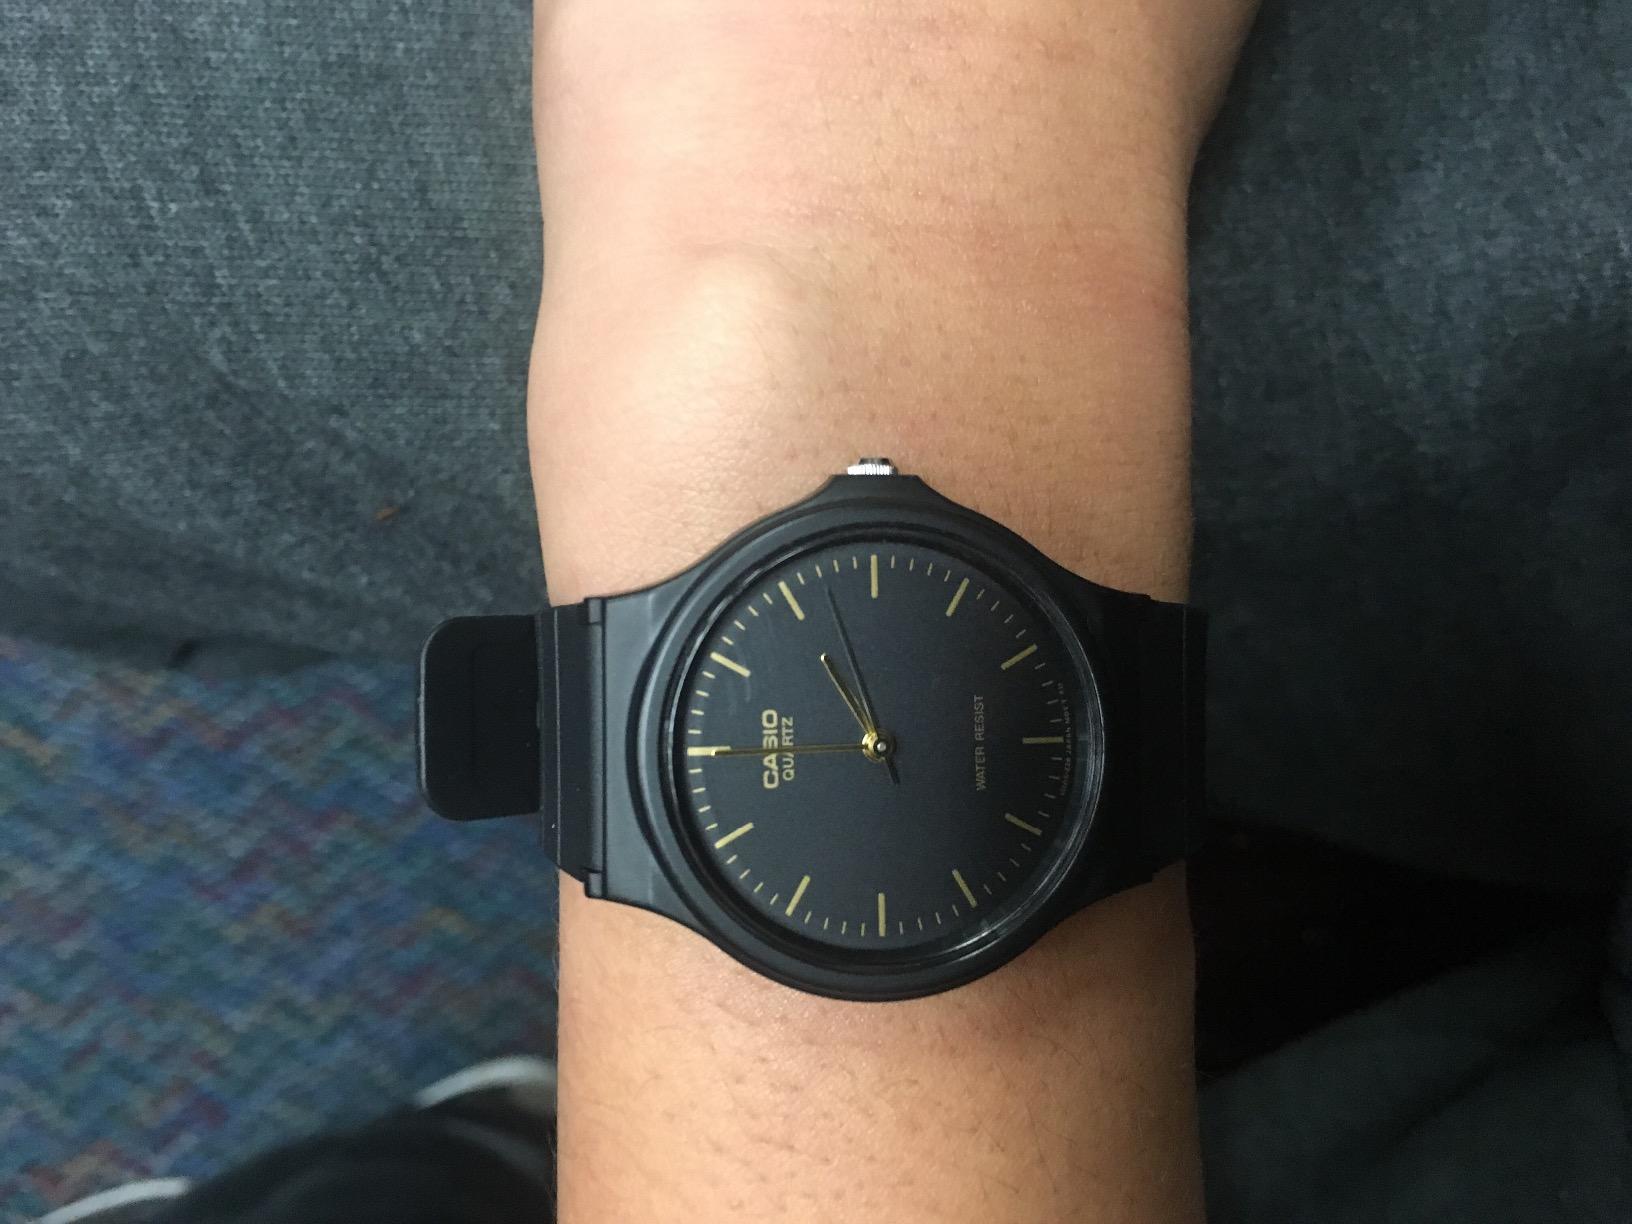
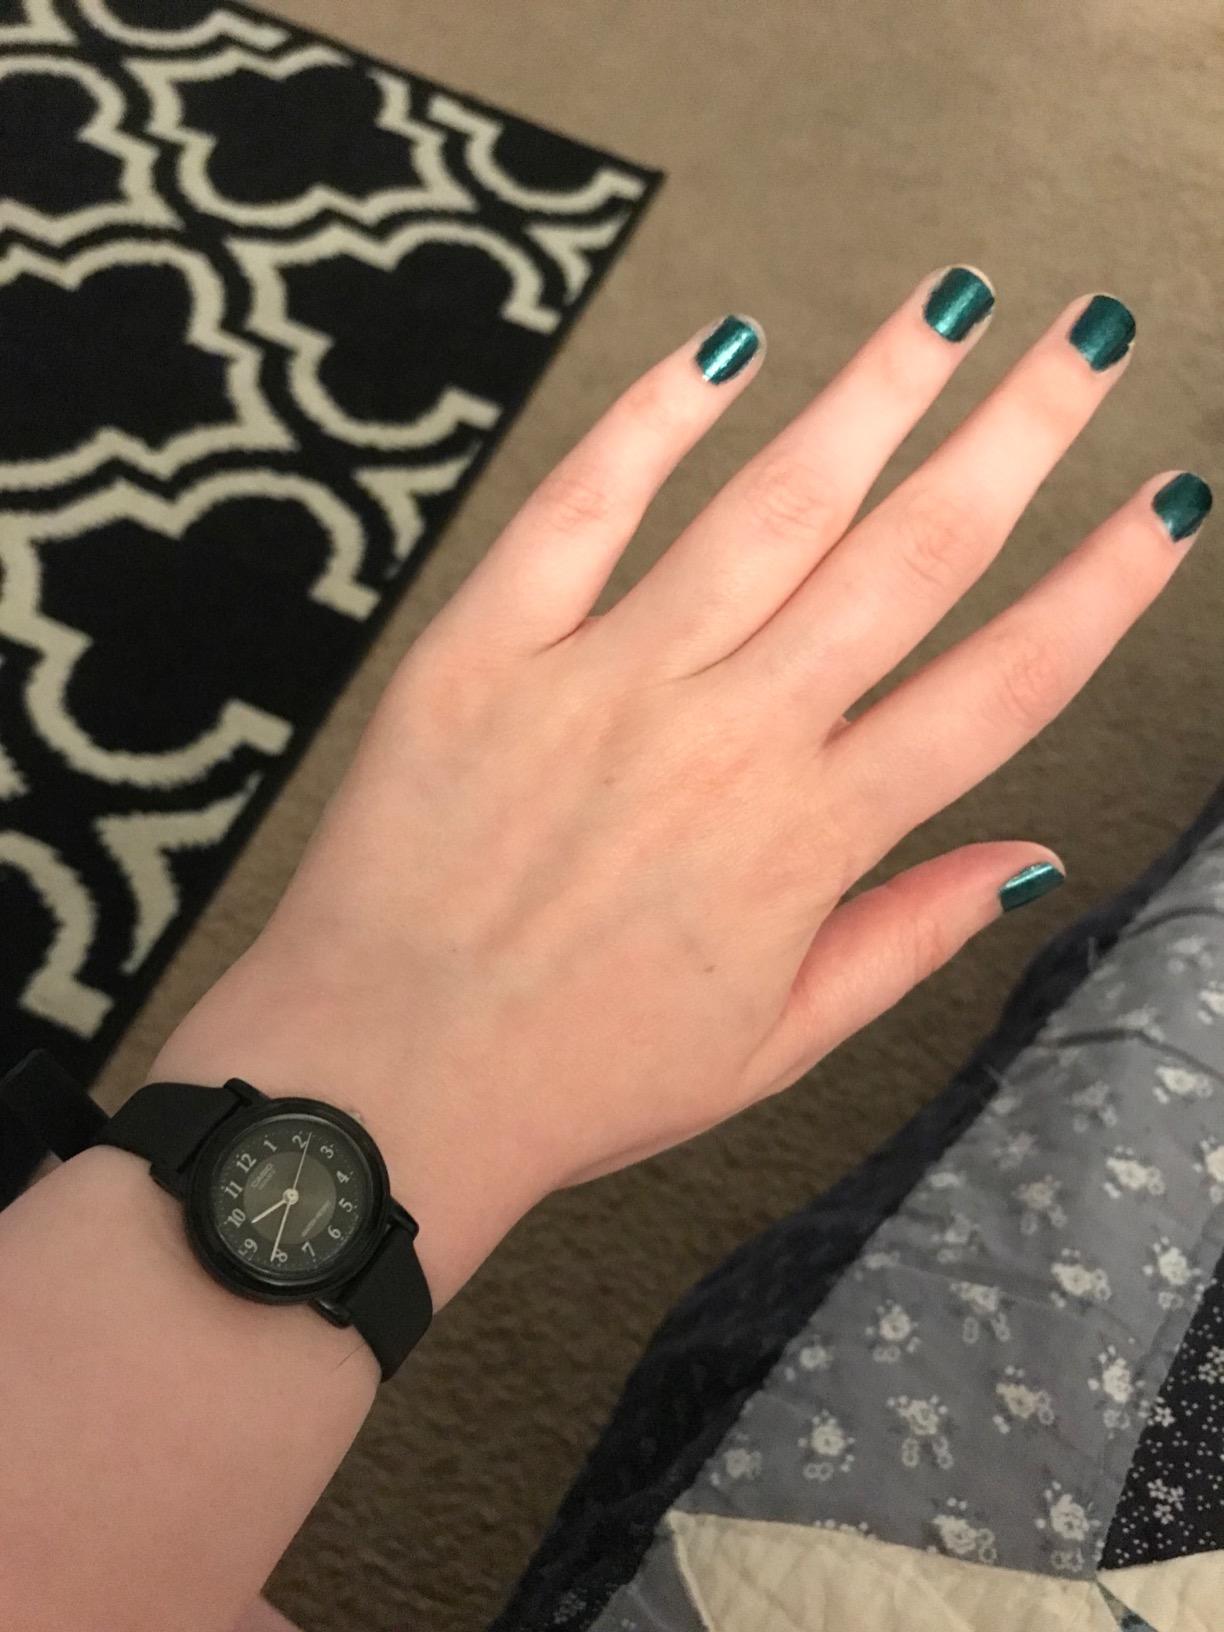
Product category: accessories_watch
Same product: no